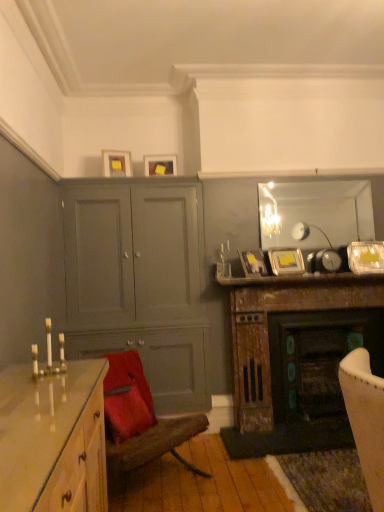
Question: In the image, there is a gold metallic candle holder at left. Find a few places in the vacant space behind gold metallic candle holder at left. Your answer should be formatted as a list of tuples, i.e. [(x1, y1)], where each tuple contains the x and y coordinates of a point satisfying the conditions above. The coordinates should be between 0 and 1, indicating the normalized pixel locations of the points in the image.
Answer: [(0.199, 0.718)]